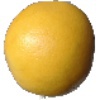
Label: white_grapefruit